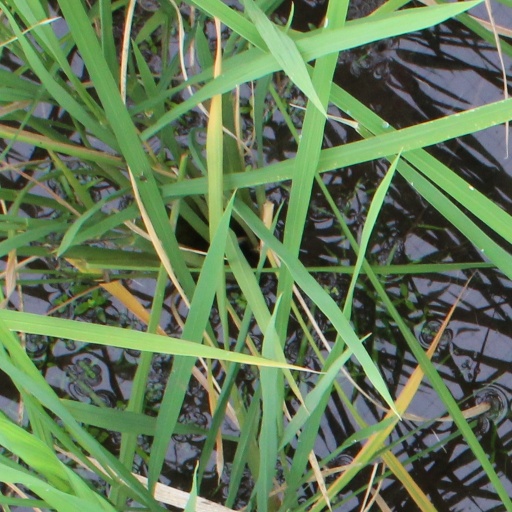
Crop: rice